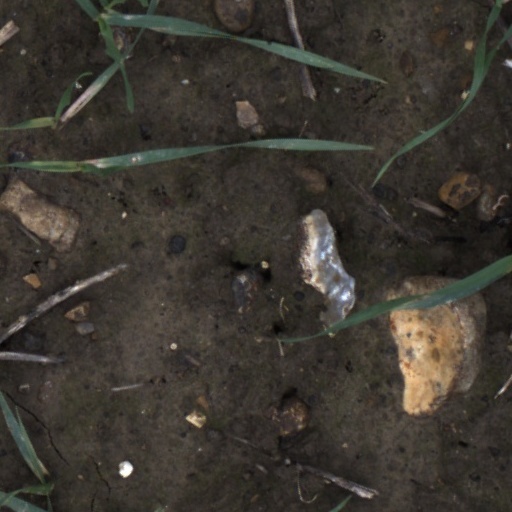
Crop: wheat